Max Horkheimer

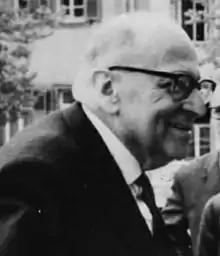
Horkheimer in Heidelberg in 1964

Max Horkheimer (14 February 1895 – 7 July 1973) was a German philosopher and sociologist best known for his role in developing critical theory as director of the Institute for Social Research, commonly associated with the Frankfurt School.